Nadav Argaman

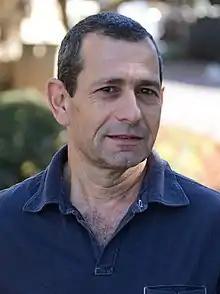

Nadav Argaman (born 11 August 1960) is a former director of Shin Bet from 8 May 2016 to 13 October 2021. He previously served as deputy head of Shin Bet, Operations Division chief, and the Shin Bet representative in the United States. He was appointed by Prime Minister Benjamin Netanyahu on 11 February 2016 and assumed office in May 2016.